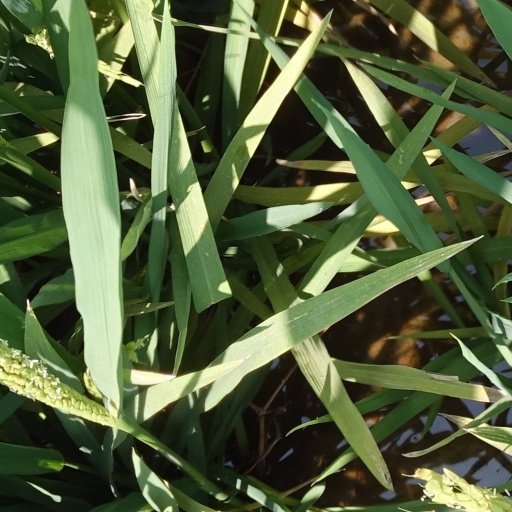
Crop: rice